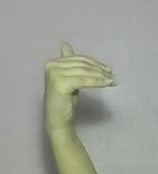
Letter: khaa